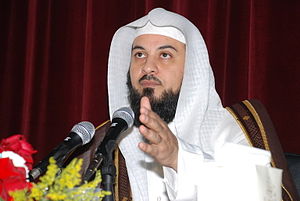
Hadprædikant / Danske forhold / Sanktionslisten
En hadprædikant er en religiøs forkynder, der gennem sin forkyndelse søger at undergrave en given samfundsorden og opfordrer til had, fjendskab og radikalisering. Ordet er kendt fra 1993.